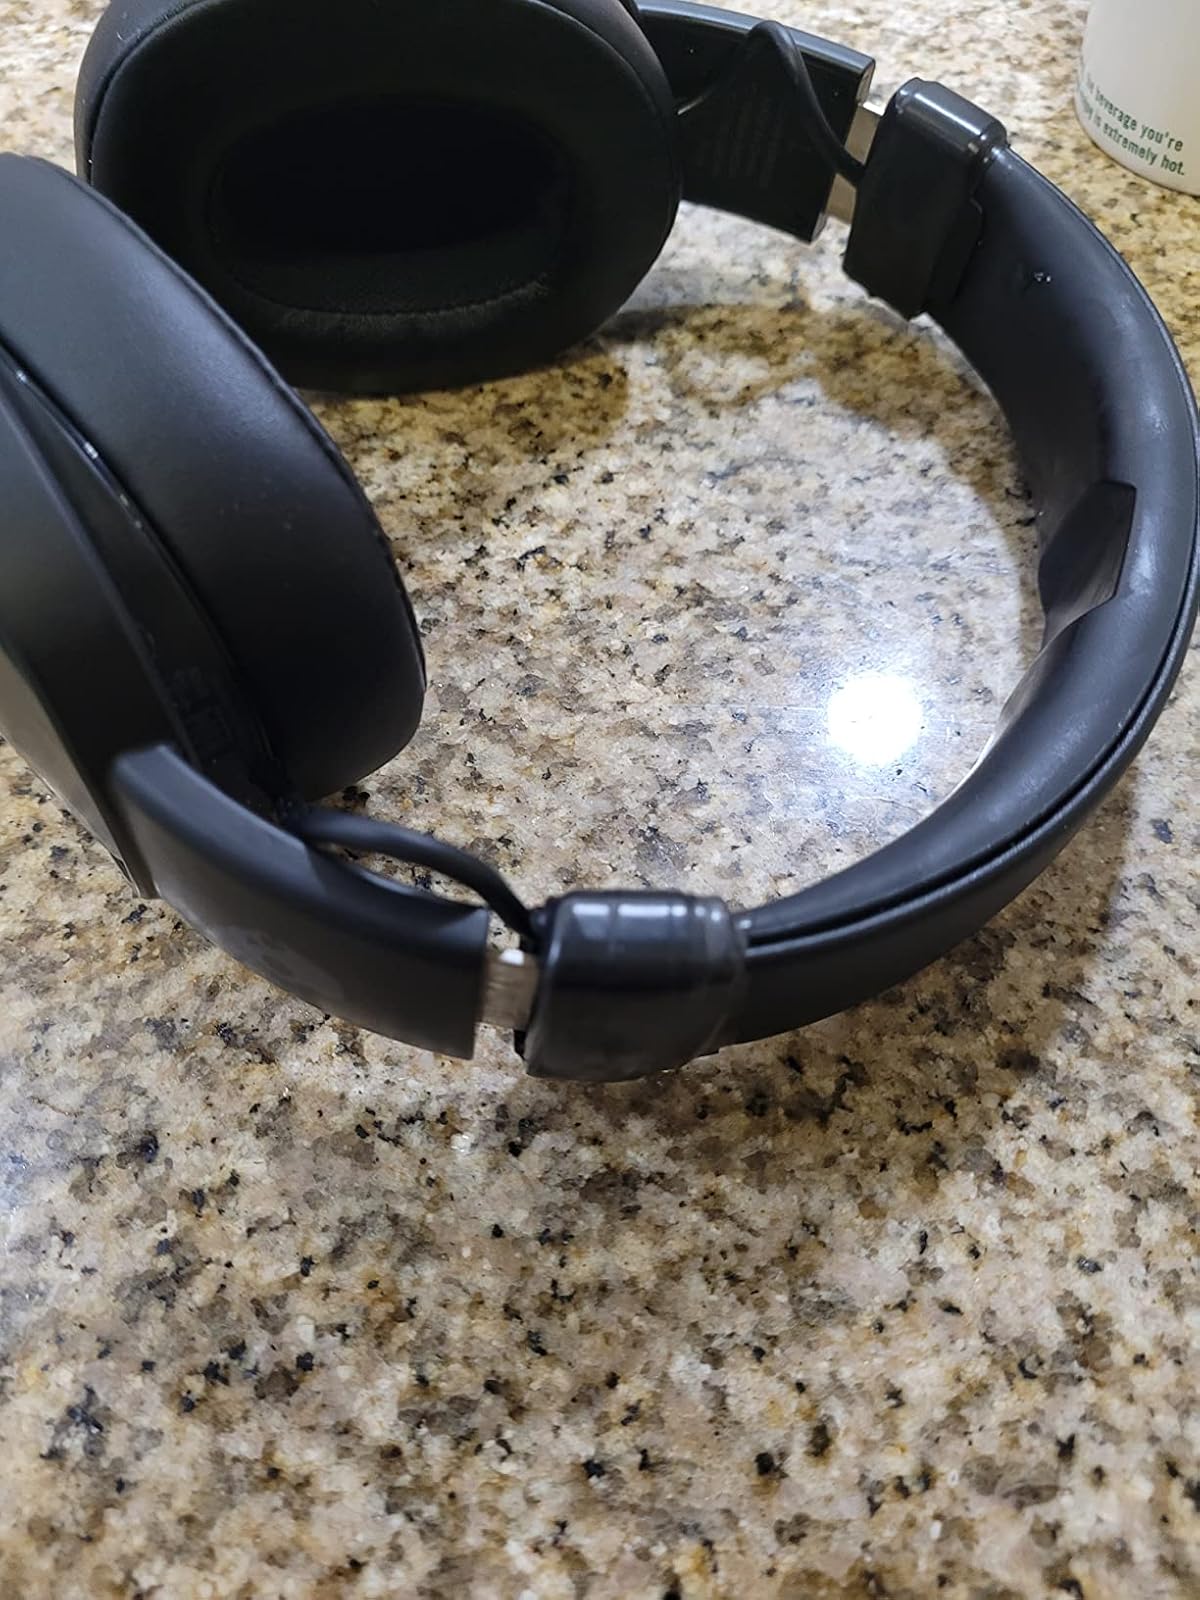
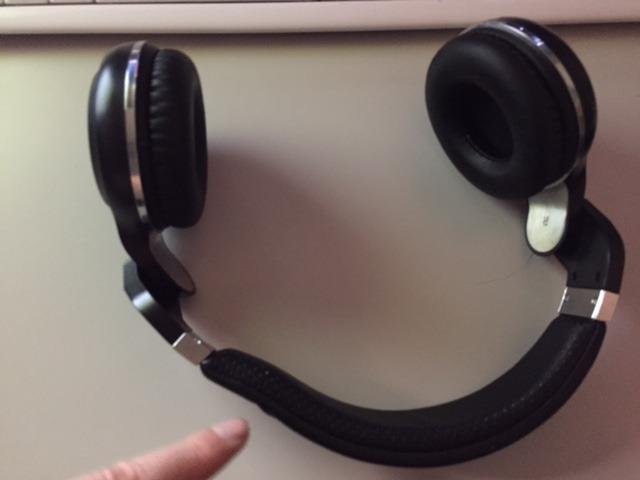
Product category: headphones
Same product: no